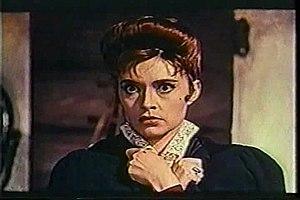
Les Maîtresses de Dracula est un film d’horreur britannique de la saga Dracula, réalisé par Terence Fisher pour Hammer Film Productions en 1960. Ce film ne met pas en scène Dracula mais un autre vampire, le baron Meinster.